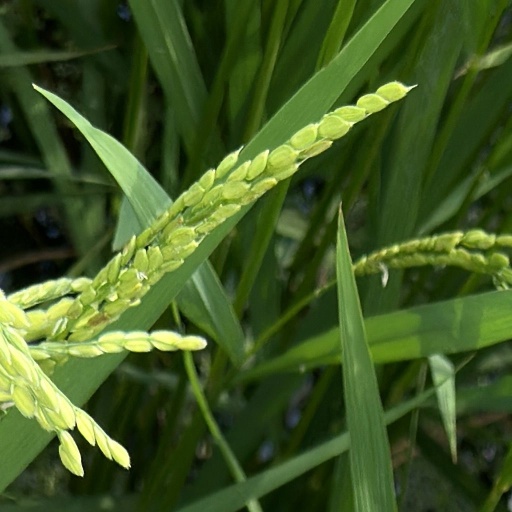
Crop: rice